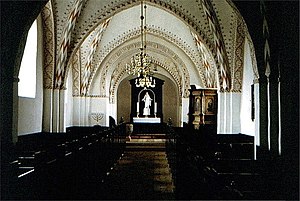
Gerning Kirke
Kirkerummet set mod øst
Gerning Kirke kirkerummet; Faurskov Kommune, Jylland, Denmark
Gerning Kirke ligger i Gerning Sogn i det tidligere Houlbjerg Herred, Viborg Amt, nu i Favrskov Kommune, Region Midtjylland. Apsis, kor og skib er opført i romansk tid af granitkvadre over skråkantsokkel. Apsis har skråkantet gesims under taget. Syddøren er udvidet, norddøren er forsvundet. Det romanske østvindue i apsis er genåbnet. Tårnet er opført i sengotisk tid, men er stærkt omdannet i 1944.